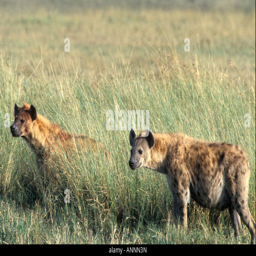
biological species in long grass starting to hunt